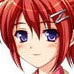
Portrait style: Anime Portrait